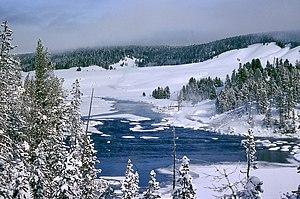
Le parc national de Yellowstone est un parc national des États-Unis, ainsi qu'un site du patrimoine mondial protégé par l'UNESCO, couvrant trois États au nord-ouest du Wyoming, au sud-est de l'Idaho et au sud-ouest du Montana. Créé le 1ᵉʳ mars 1872 par le président Ulysses S. Grant, Yellowstone est le plus ancien parc national du monde. Il s'étend sur 8 983 km², soit une superficie plus importante que celle de la Corse.